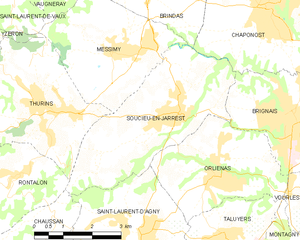
Carte des communes françaises